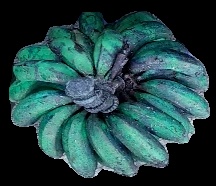
Variety: rasbale
Grade: grade3